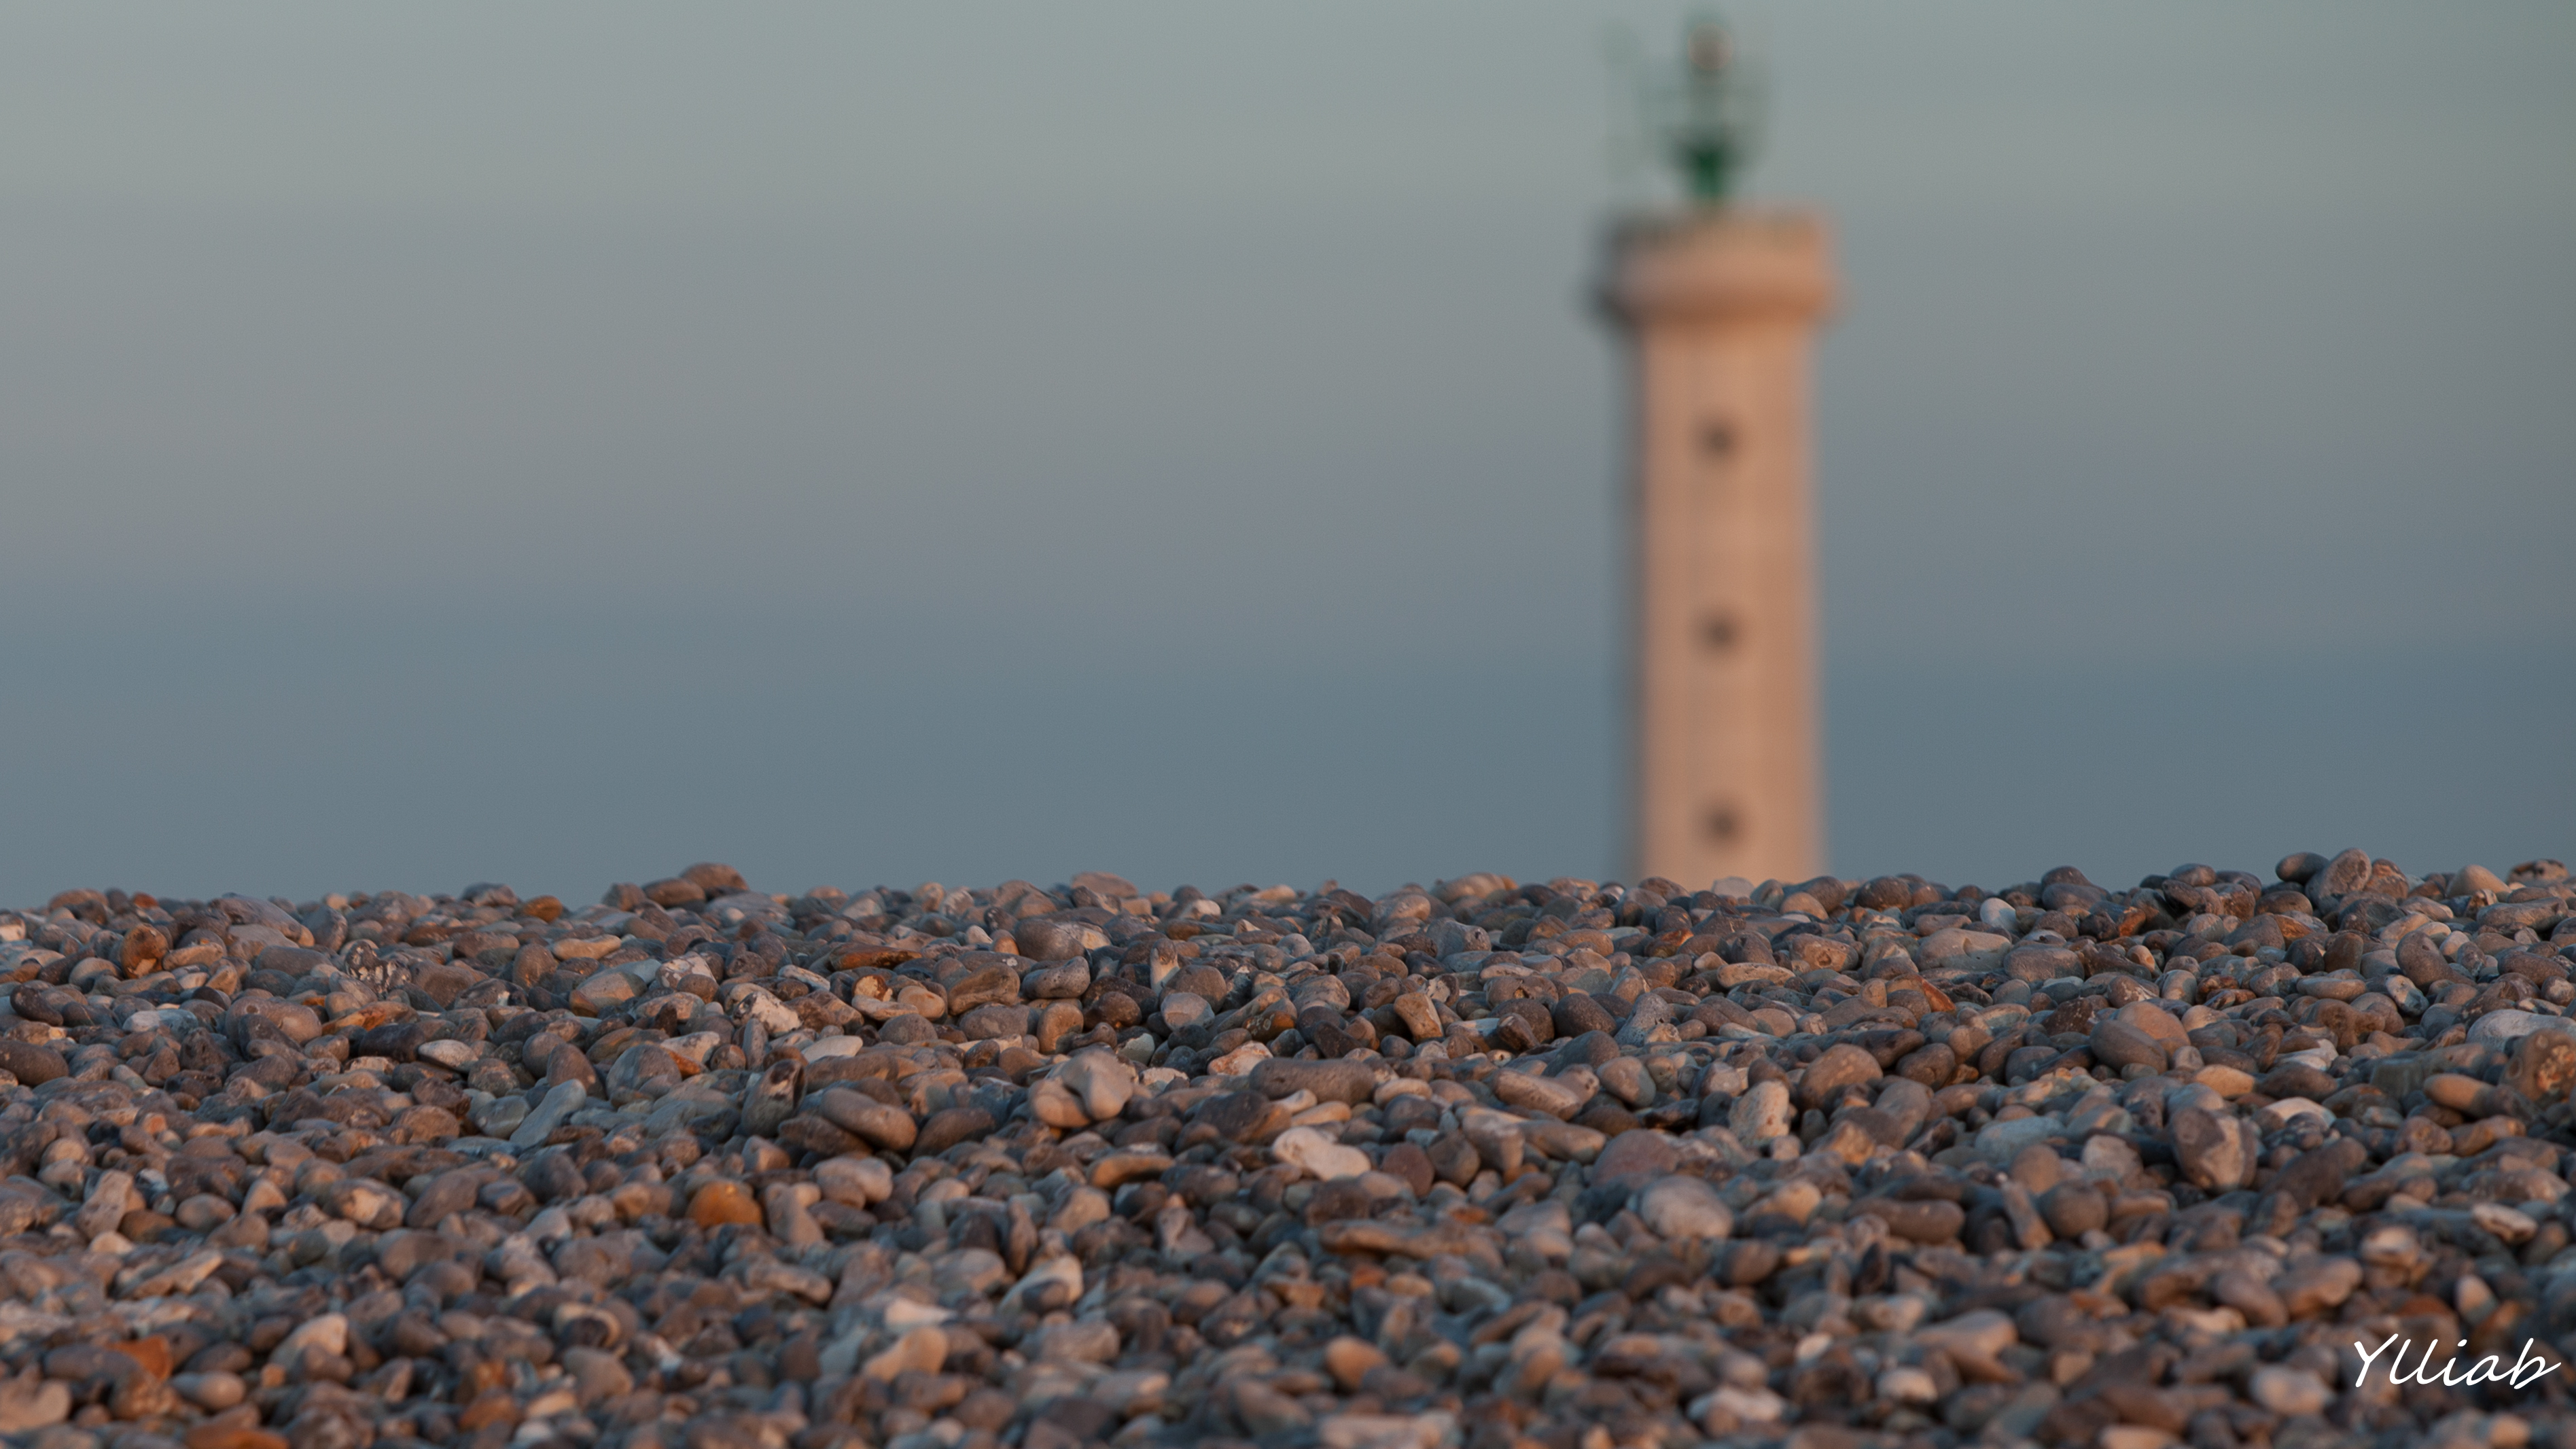
beach, sea, coast, sand, rock, horizon, lighthouse, shore, france, tower, canon, soil, de, french, image, baie, phare, ylliab, ylliabphoto, laphotographiesimple, photographe, photographie, somme, hourdel